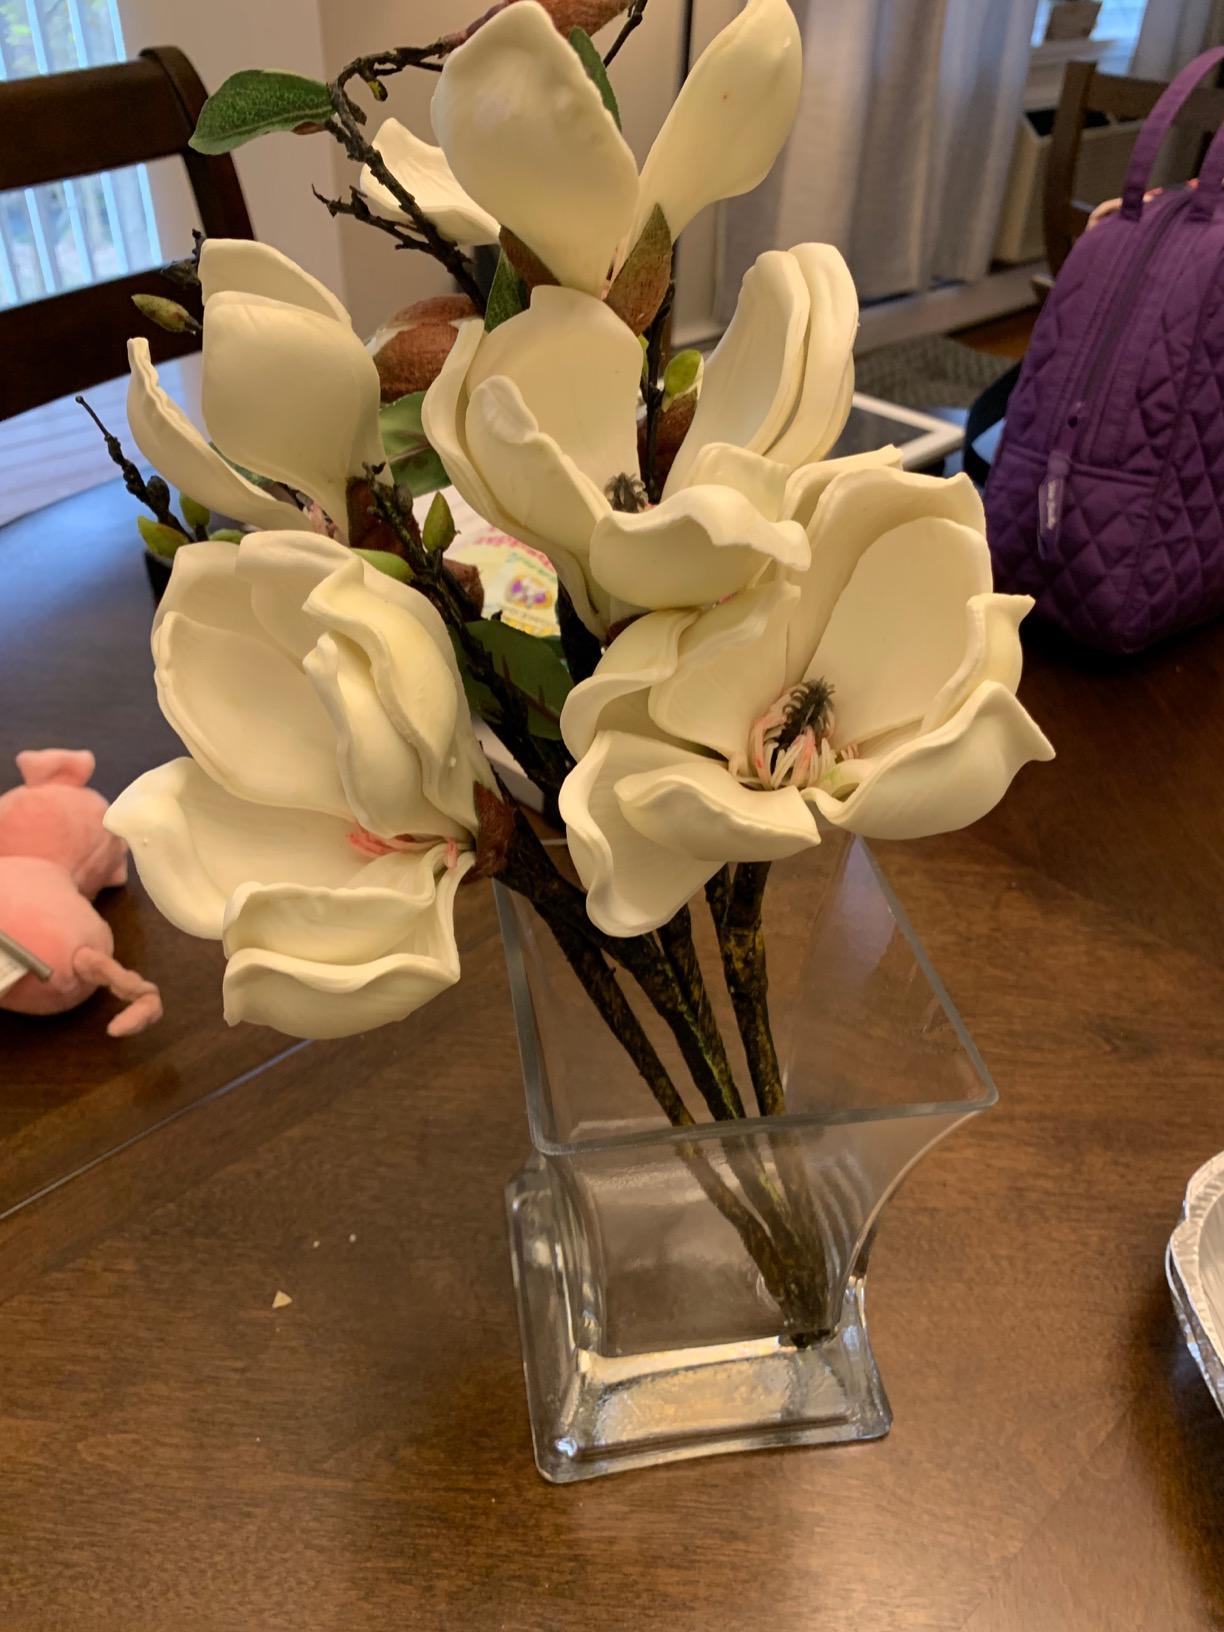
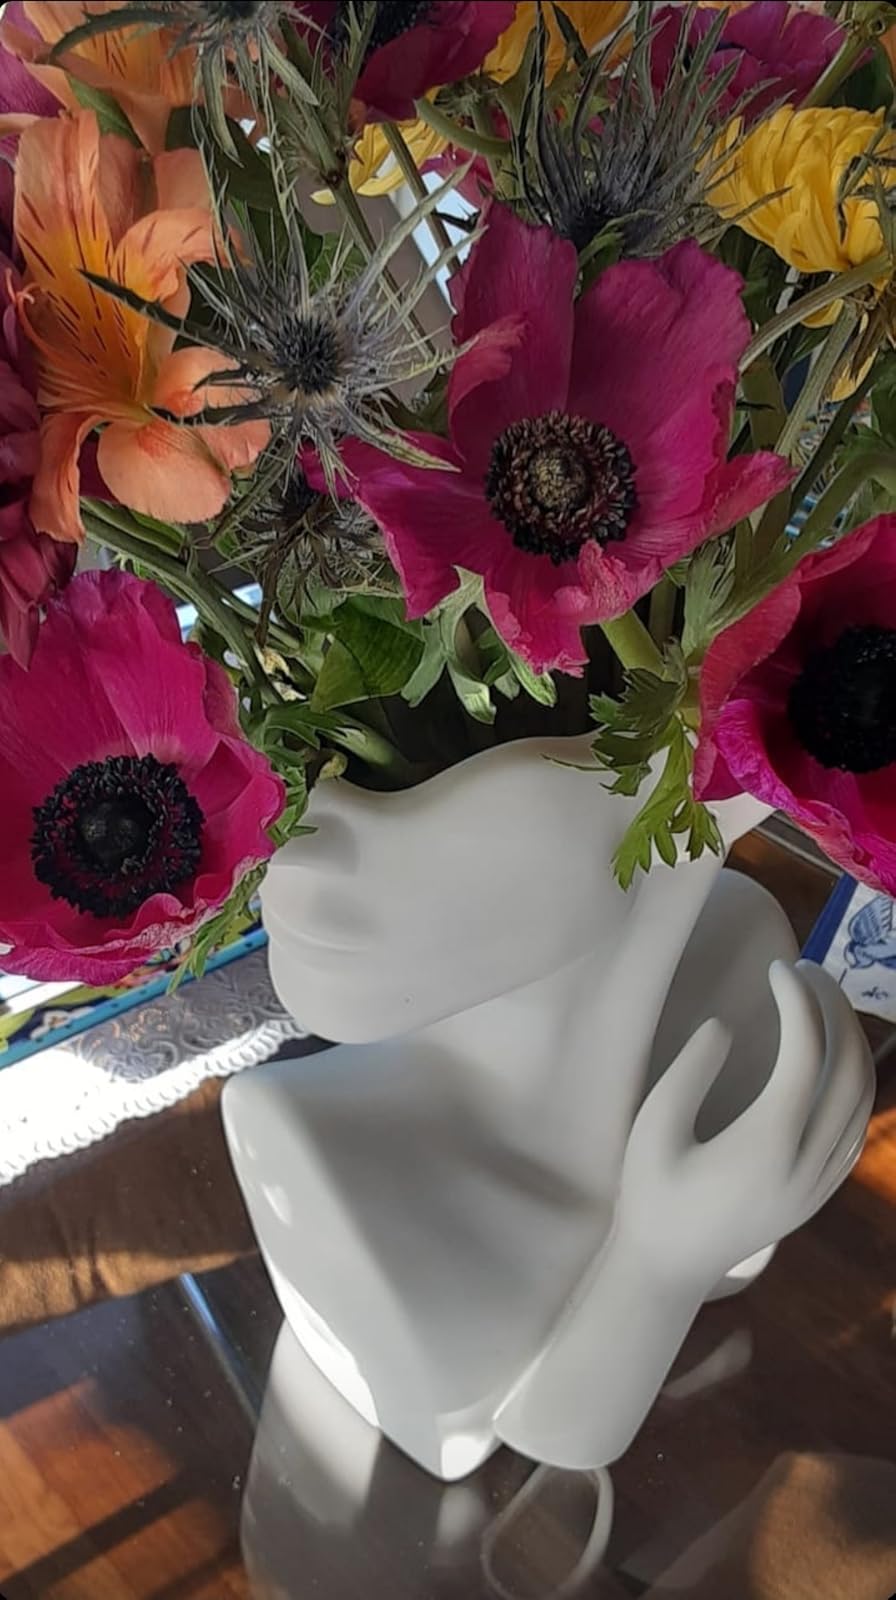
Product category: vase
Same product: no